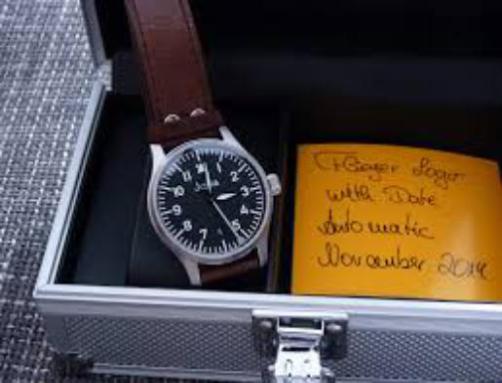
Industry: Clothes